Dorset and Somerset Canal

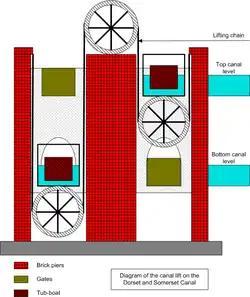
Diagram showing the arrangement of Fussell's boat lift

The Dorset and Somerset Canal was a proposed canal in southwestern England. The main line was intended to link Poole, Dorset with the Kennet and Avon Canal near Bradford on Avon, Wiltshire. A branch was to go from the main line at Frome to the southern reaches of the Somerset coalfield at Nettlebridge. Construction of the branch started in 1786, using boat lifts rather than locks to cope with changes of level, but the company ran out of money and the canal was abandoned in 1803, never to be completed.